Rope bondage

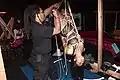
An example of suspension bondage at the Exxxotica Expo in 2013

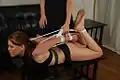
A woman who has been hogtied

The subject is restrained at the wrists and ankles with all four joints converging together while the subject rests on either their back or (more commonly) stomach.